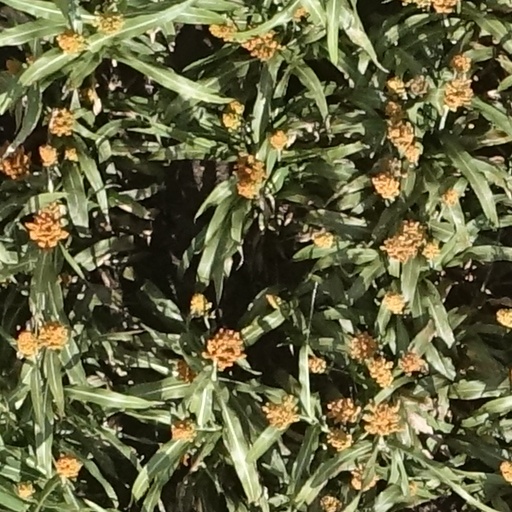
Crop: sorghum